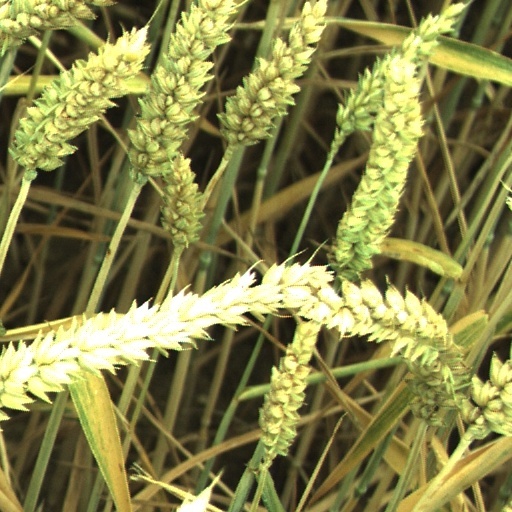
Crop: wheat